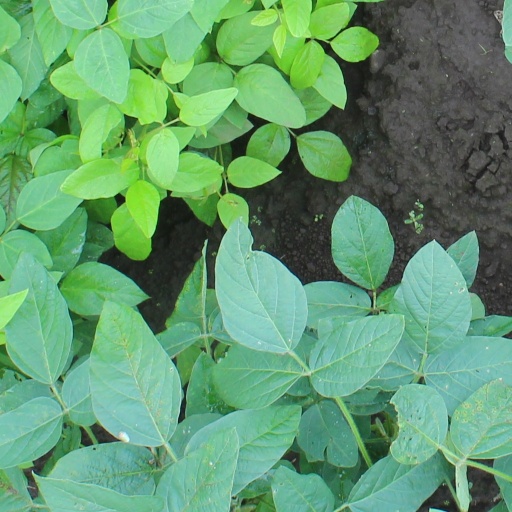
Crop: soybean